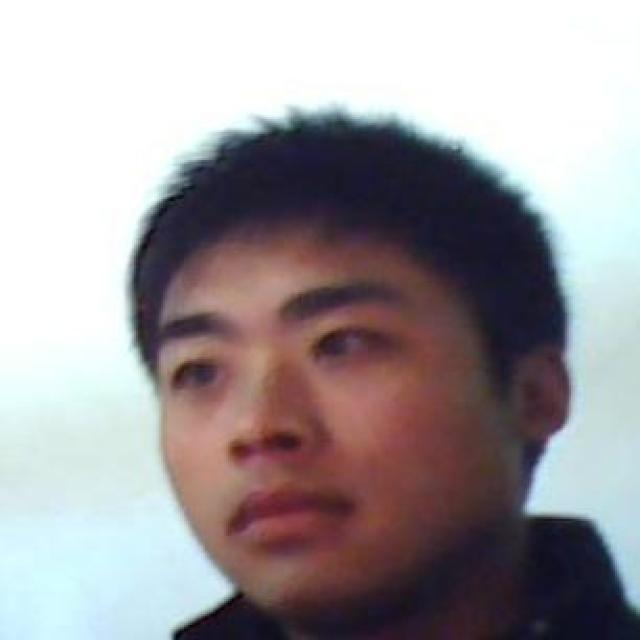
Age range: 13-20